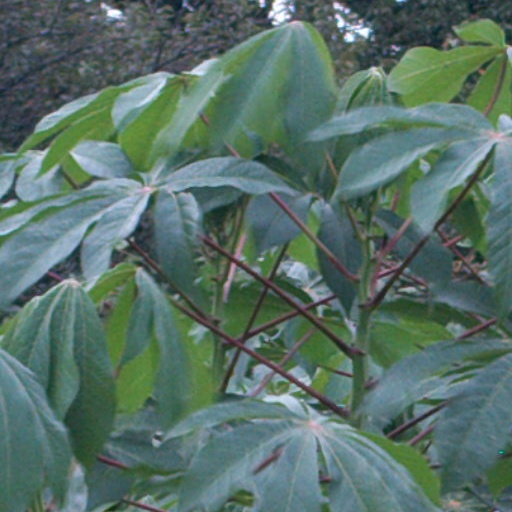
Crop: cassava